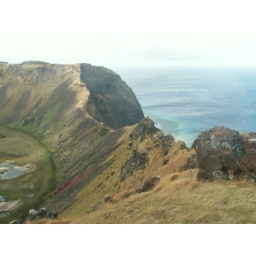
one side is the fresh water in the crater, the other side is the ocean